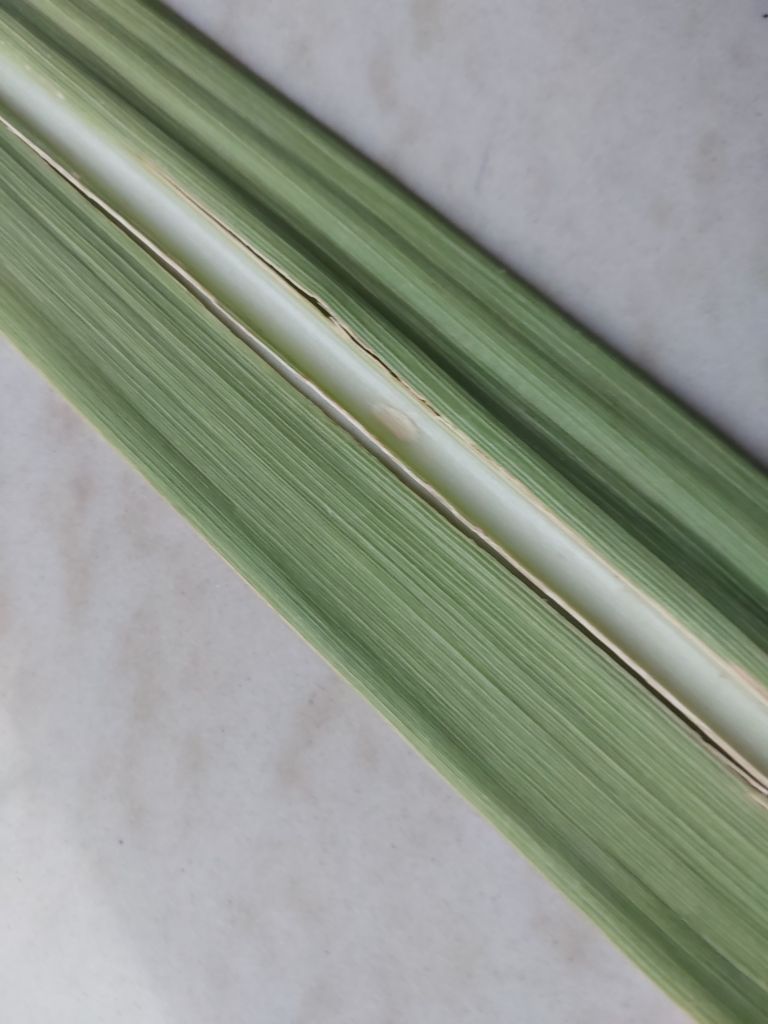
Label: Viral Disease